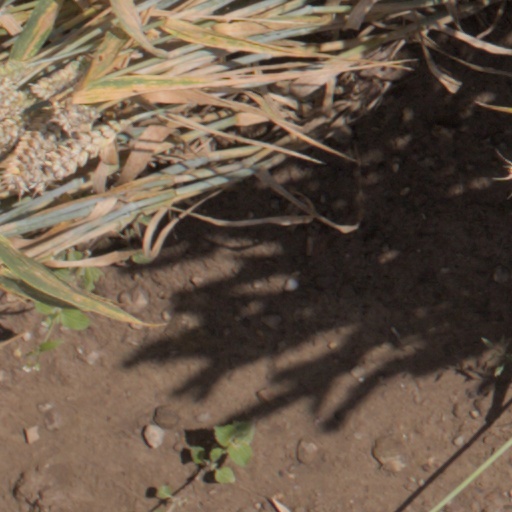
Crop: wheat